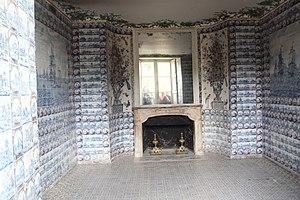
Château de Rambouillet en France Object location48°
Le château de Rambouillet, ancienne résidence royale, impériale et présidentielle, est situé à Rambouillet, chef-lieu d'arrondissement du sud des Yvelines en France dans un parc de 980 hectares au sein de la forêt de Rambouillet.